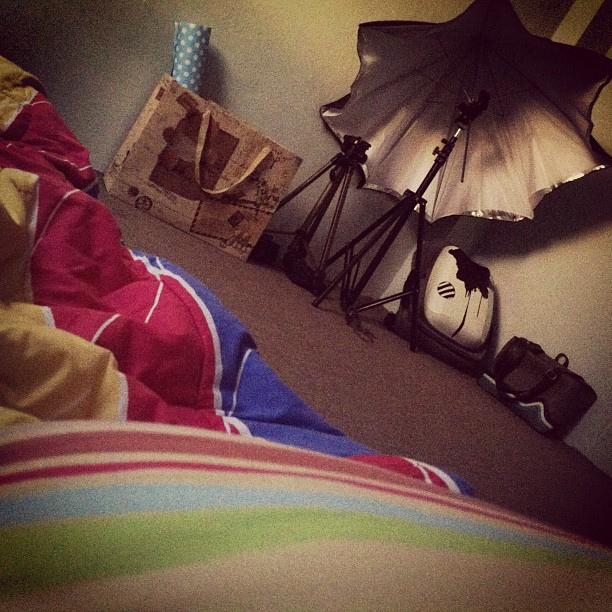
user: Given an image and a question. Answer the question in a short answer. Question: Name the material used to make this handbag shown in this picture? Short Answer:
assistant: canvas